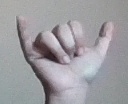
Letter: ya